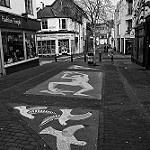
Scene: Outdoor